Sky position (RA, Dec in degrees): 44.89, -8.856
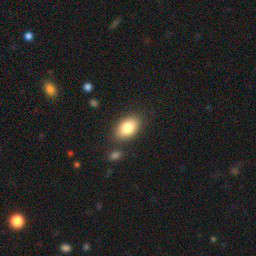
Galaxy morphology: In-between Round Smooth Galaxies